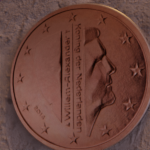
Coin value: 1cent
Country: nl
Edition: 2014